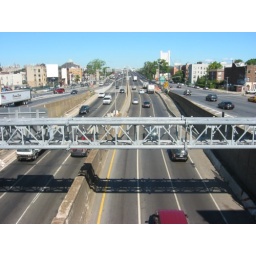
the grand central parkway, about to go over the triboro bridge into manhattan. i catch the bus to work over to the right.